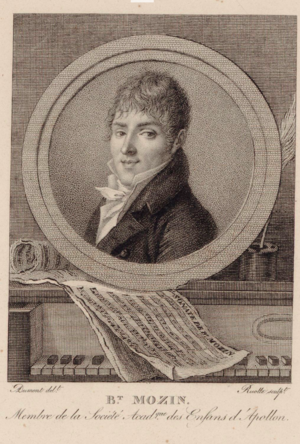
Benoit François Mozin dit le jeune, né le 21 mars 1769 à Paris – mort le 1ᵉʳ décembre 1857 à Sèvres, est un musicien et compositeur français.